Libation

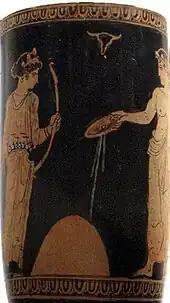
Apollo pouring a libation from a "phiale" onto the omphalos, with his sister Artemis attending; a bucranium hangs above

In conducting animal sacrifice, wine is poured onto the offering as part of its ritual slaughter and preparation, and then afterwards onto the ash and flames. This scene is commonly depicted in Greek art, which also often shows sacrificers or the gods themselves holding the "phiale".